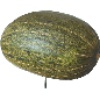
Label: Melon Piel de Sapo 1